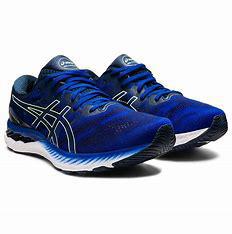
Brand: Asics
Model: Gel Nimbus 9